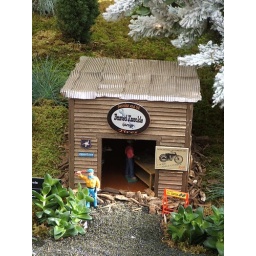
annual flower show,this years theme Holiday in Vermont; trains and train sets in Vermont